Belgium and the Franco-Prussian War

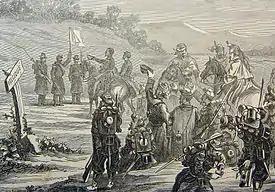
French troops approaching a small detachment of Belgian soldiers to seek internment in the aftermath of a nearby defeat, probably at the Battle of Sedan.

Belgium was not a belligerent in the Franco-Prussian War (1870–1871), as the country was neutral throughout the war, but was heavily influenced by the social and political effects of the conflict. An invasion of Belgian territory by either side was widely feared in 1870 and the Belgian Army was mobilised. The inadequacies which this revealed in Belgium's military and defensive preparations led to calls to reform the system of conscription and for a programme of fortification-building which would greatly influence the early phases of World War I.